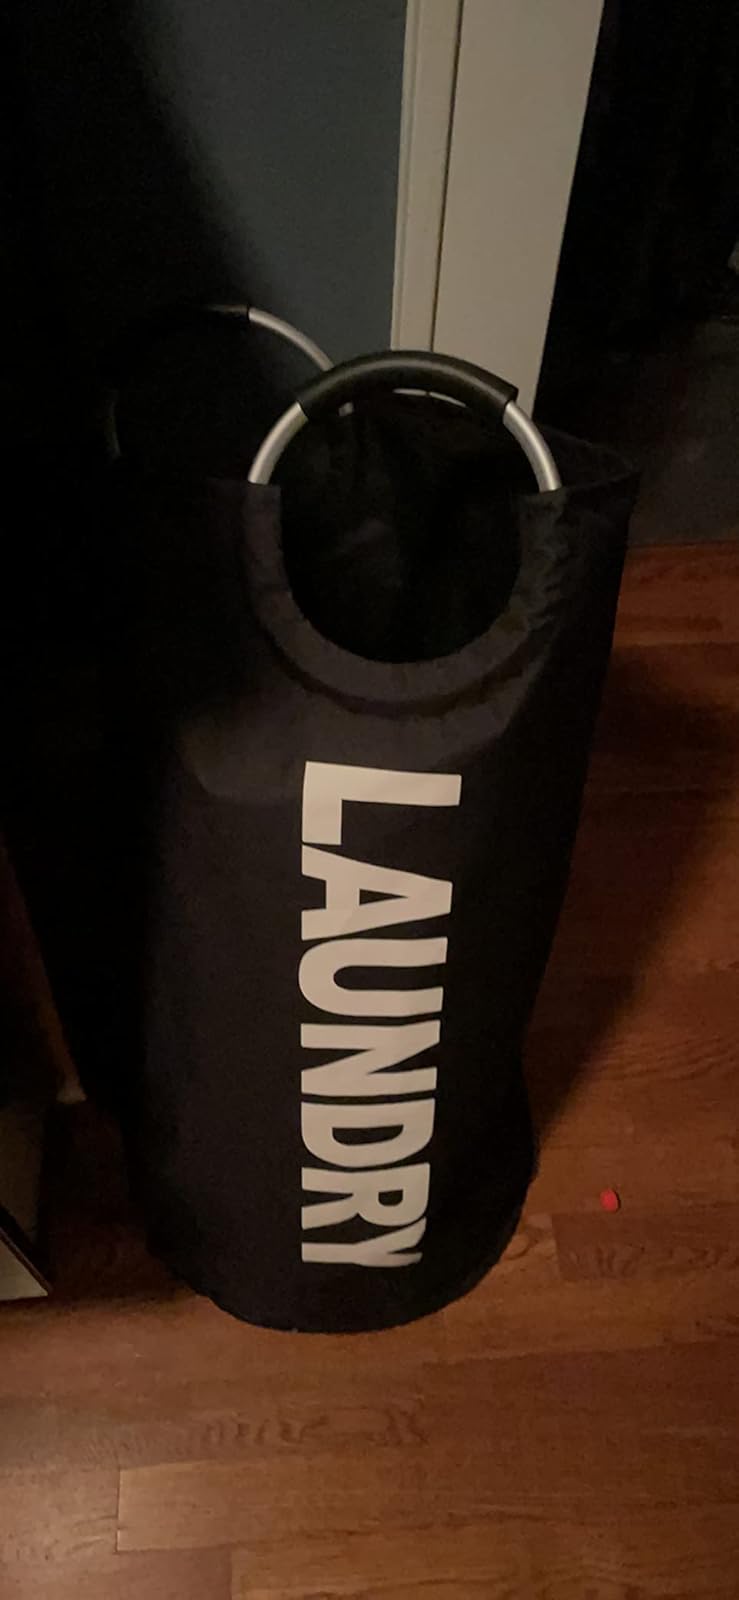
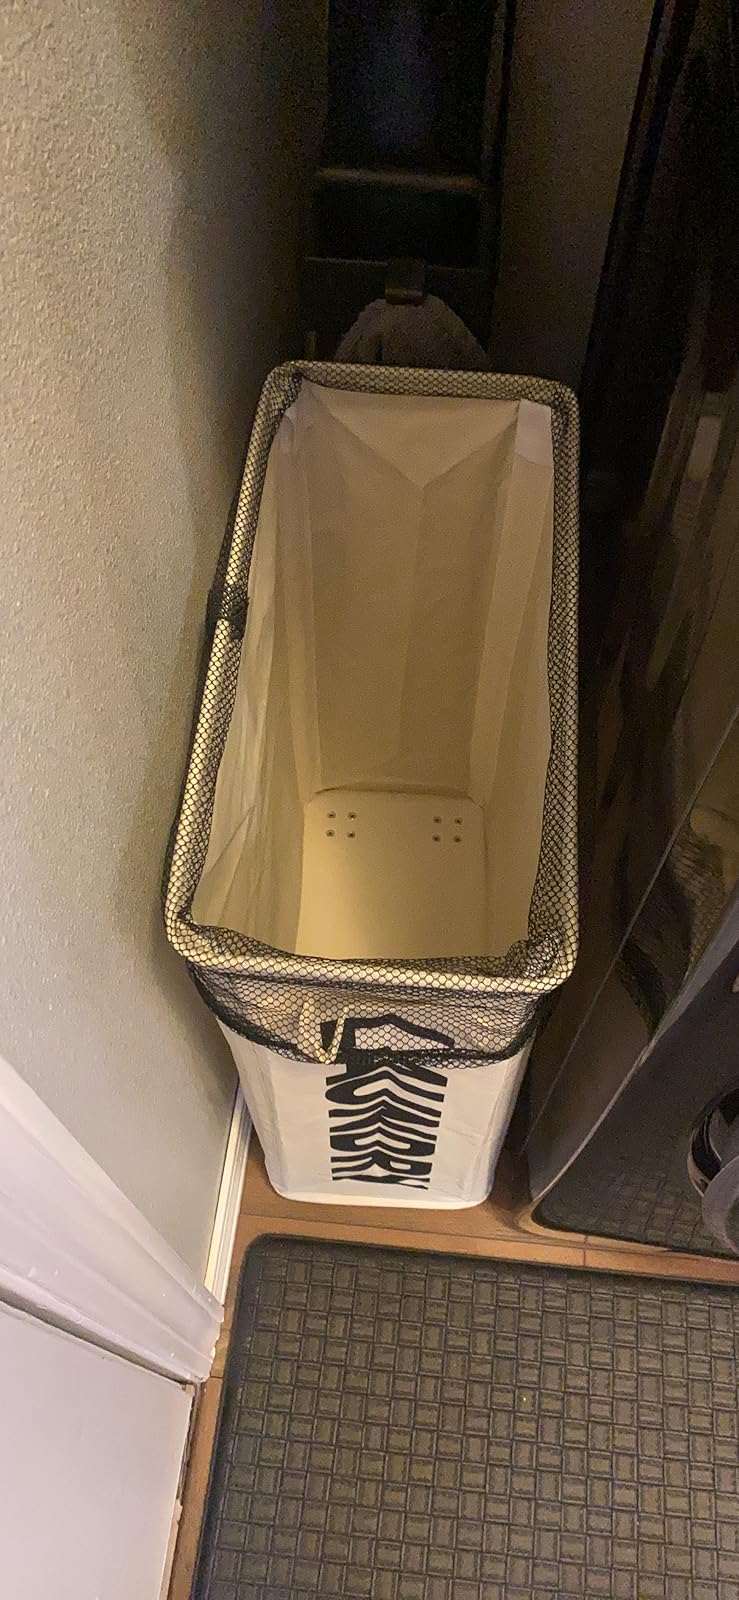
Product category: items_hamper
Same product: no